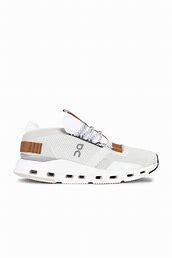
Brand: ON
Model: Cloudnova